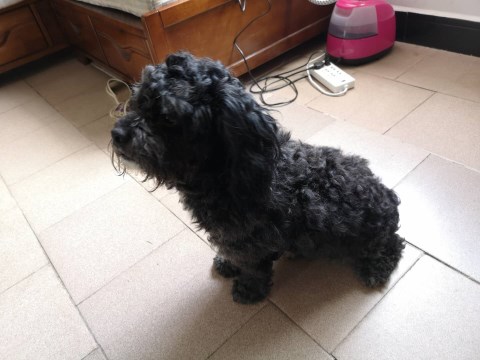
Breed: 7449-n000128-teddy